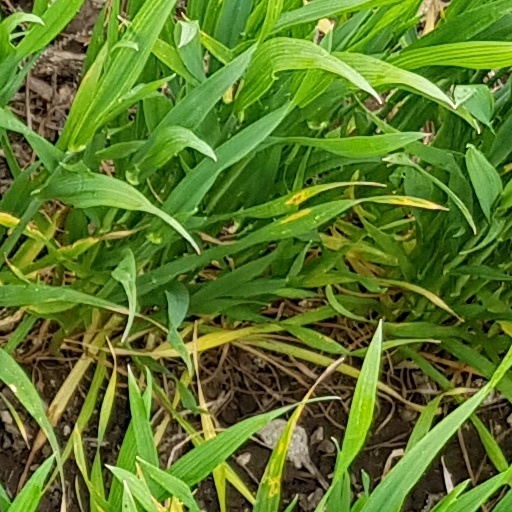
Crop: wheat